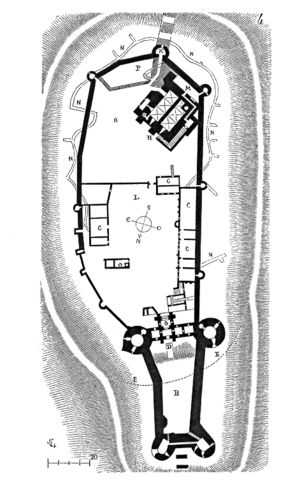
Le château d'Arques-la-Bataille est un château fort en ruine, construit sur un promontoire rocheux dominant la ville éponyme, située dans le nord de la Seine-Maritime, près de Dieppe. Édifiée dans la première moitié du XIIᵉ siècle sur l'emplacement d'une ancienne motte castrale, remaniée jusqu'au XVIᵉ siècle, la forteresse subit de multiples sièges. C'est au pied de ses remparts qu'Henri IV remporta une bataille décisive contre les troupes de la Ligue en 1589.